Ice hockey at the Olympic Games

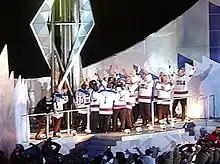
The 1980 gold medal-winning American team had the honour of lighting the Olympic cauldron at the 2002 Winter Olympics.

The Soviet Union competed in its first World Championship in 1954, defeating Canada and winning the gold medal. At the 1956 Winter Olympics in Cortina d'Ampezzo, Italy, the Soviet team went undefeated and won its first gold medal. Canada's team lost to the Soviets and the United States in the medal round, winning the bronze. The 1960 Winter Olympics, in Squaw Valley, United States, saw the first, and to date only, team from Australia compete in the tournament. Canada, the Soviet Union, Czechoslovakia and Sweden were the top four teams heading into the Games, but were all defeated by the American team, which won all seven games en route to its first Olympic gold medal. Canada won the silver medal and the Soviet Union won the bronze.